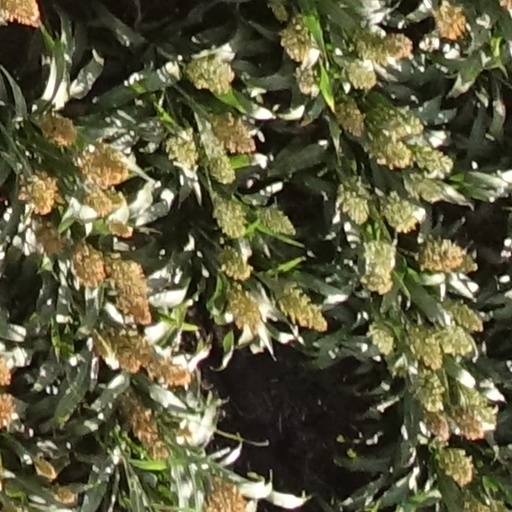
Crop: sorghum